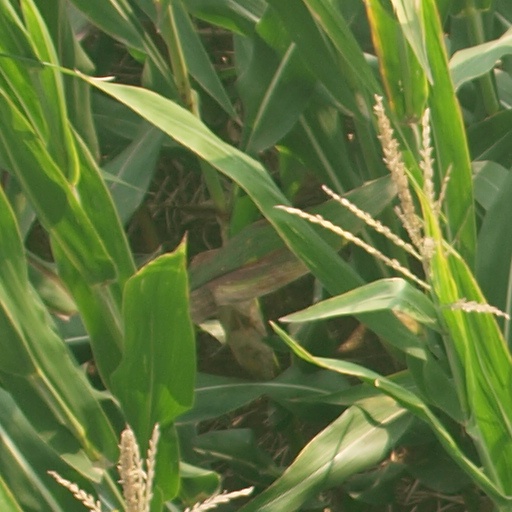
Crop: maize; corn